Andrea Bocelli

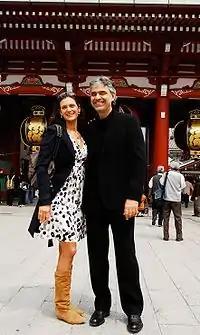
Bocelli with his then fiancée Veronica Berti in Tokyo, Japan, during his "2008 Asian Tour"

To promote the album, he performed "Canto della Terra" at "The Alan Titchmarsh Show" on the BBC in London on 1 February; was interviewed by Fabio Fazio on the Italian talk show "Che tempo che fa" on RAI 3 in Italy; and performed "Canto della terra", "A te" and "Besame mucho" from the album, as well as "My Way" on 2 February; and made an appearance on "The South Bank Show" in London, where he sang the French aria "Pour mon âme" on 3 February. Then on 10 February, he performed "The Prayer" at the 50th Grammy Awards, held in Los Angeles, with Josh Groban in a tribute to Luciano Pavarotti, and sang "Dare to Live" with Heather Headley the following day on "The Tonight Show with Jay Leno".